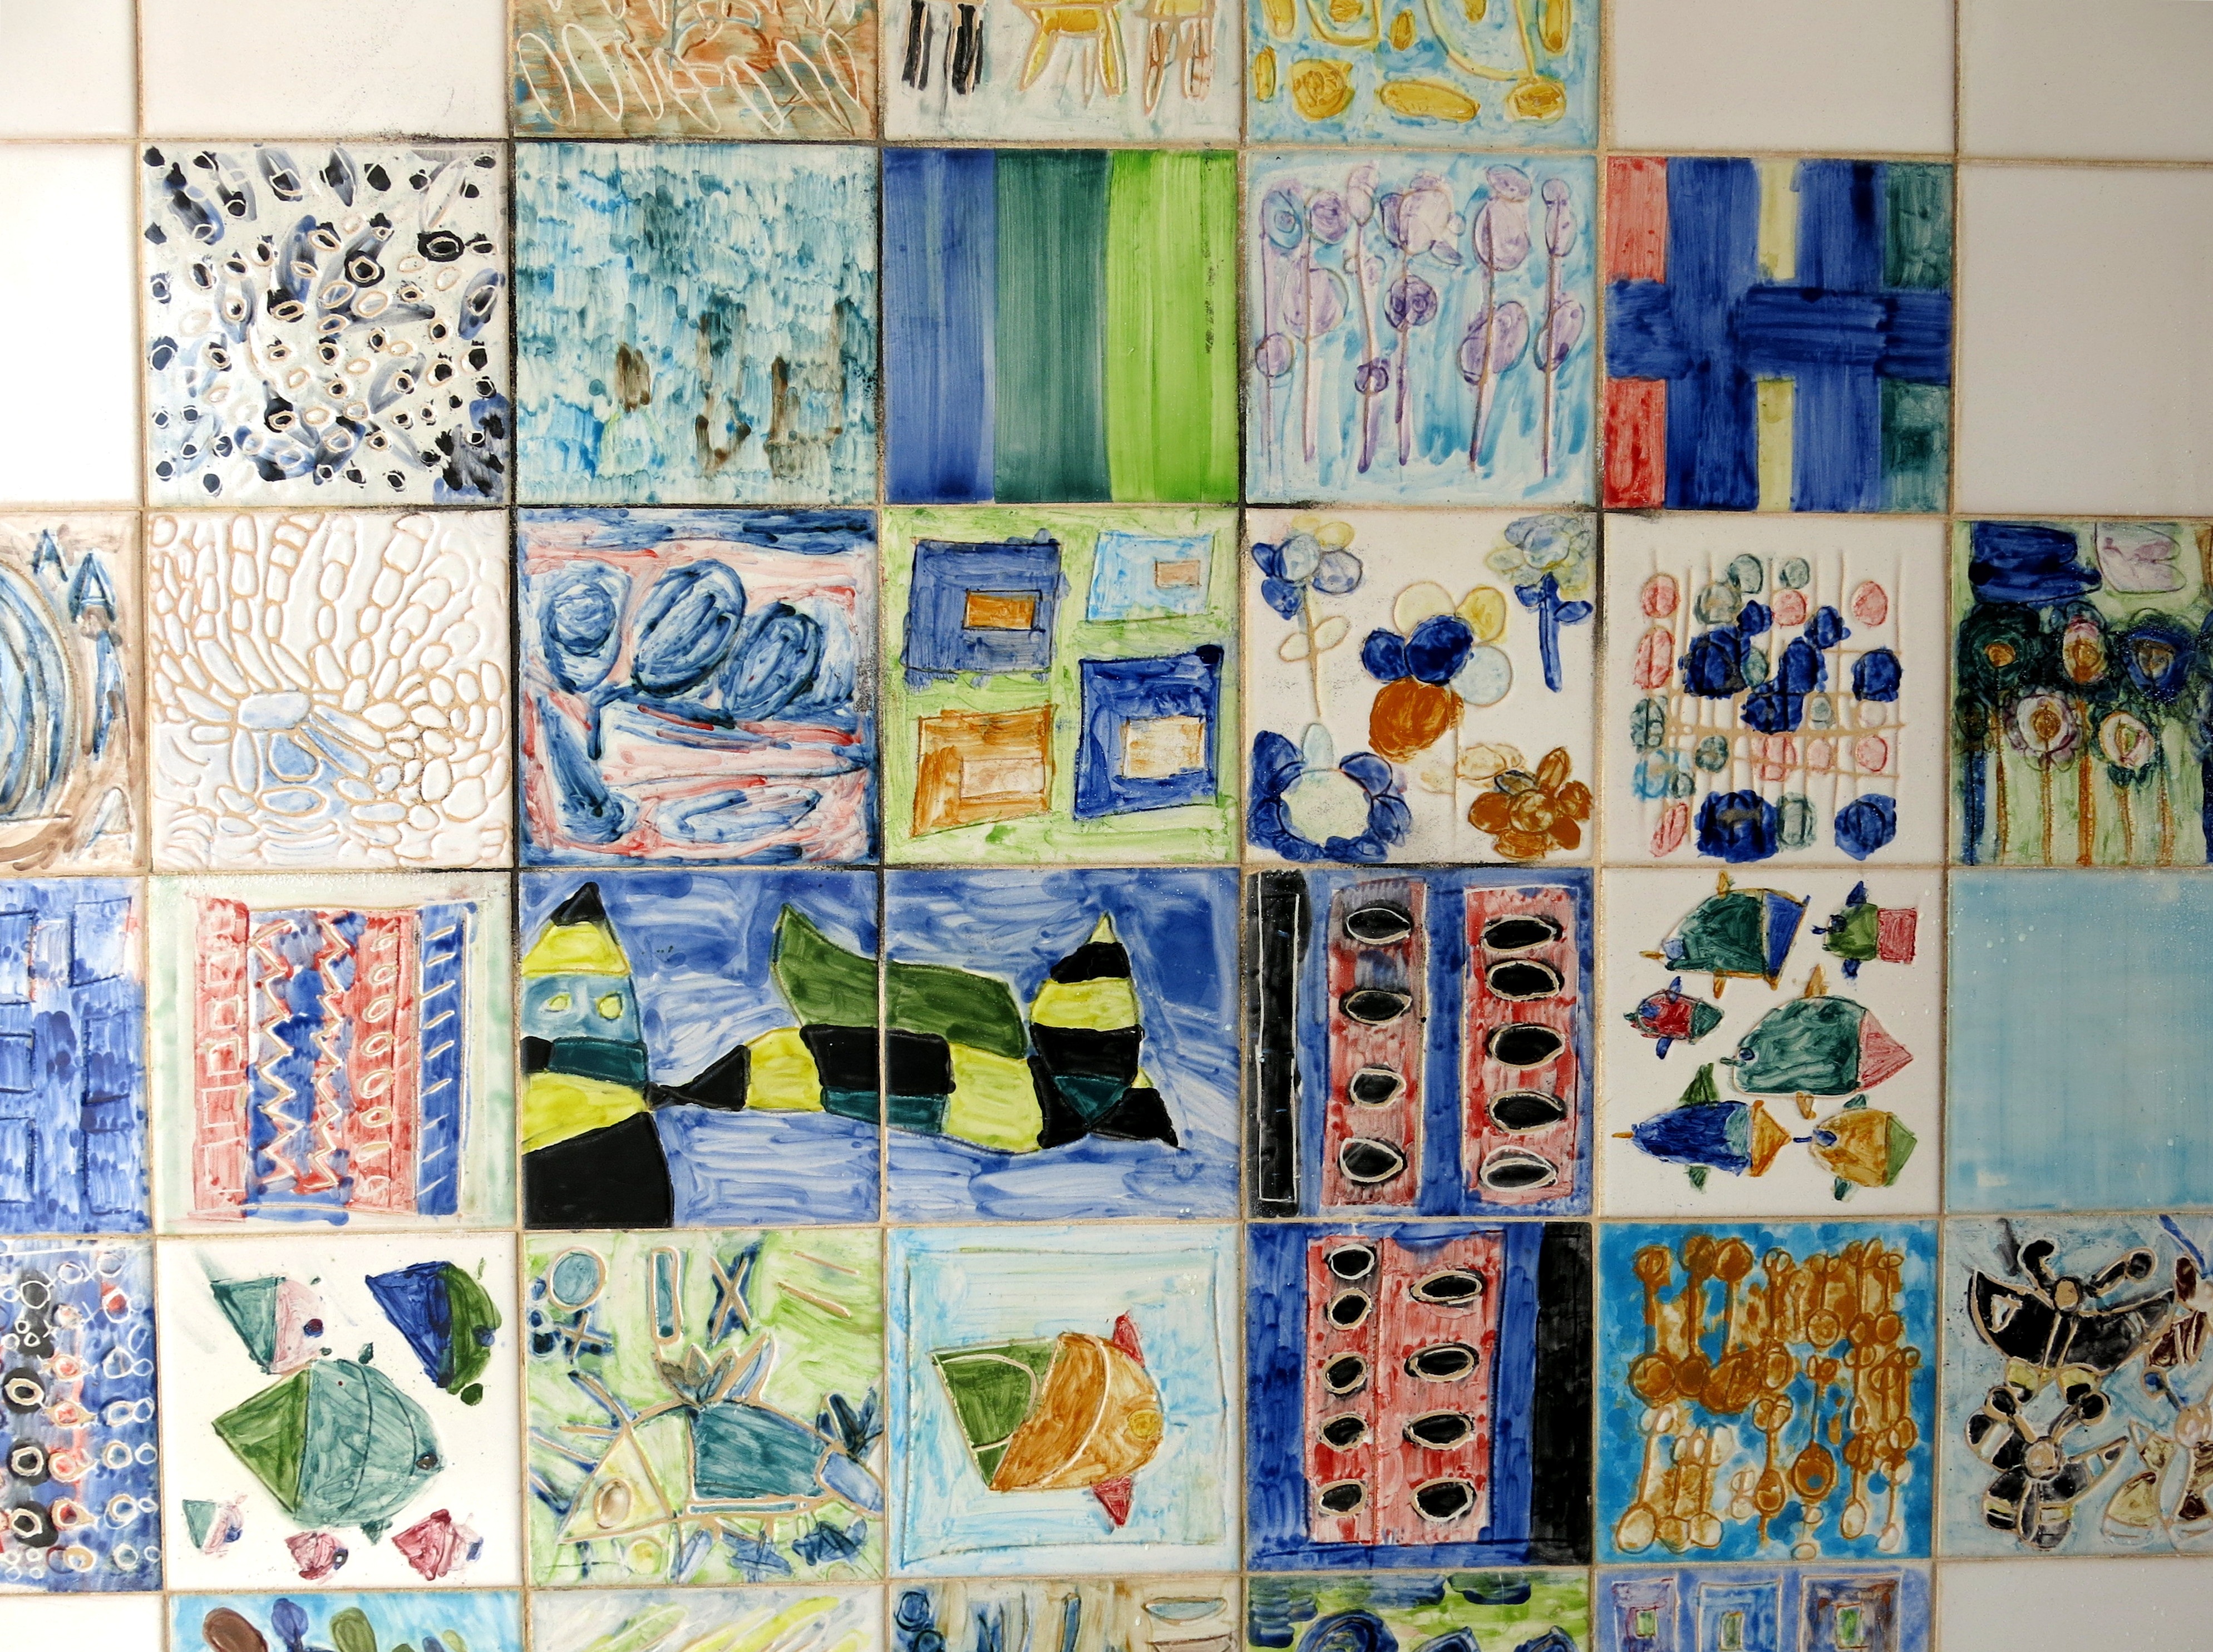
pattern, color, tile, material, painting, quilt, textile, art, collage, portugal, modern art, child art